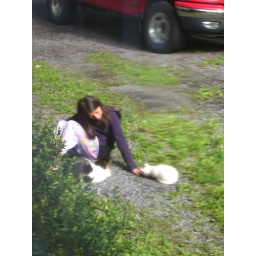
white kitty in the wild